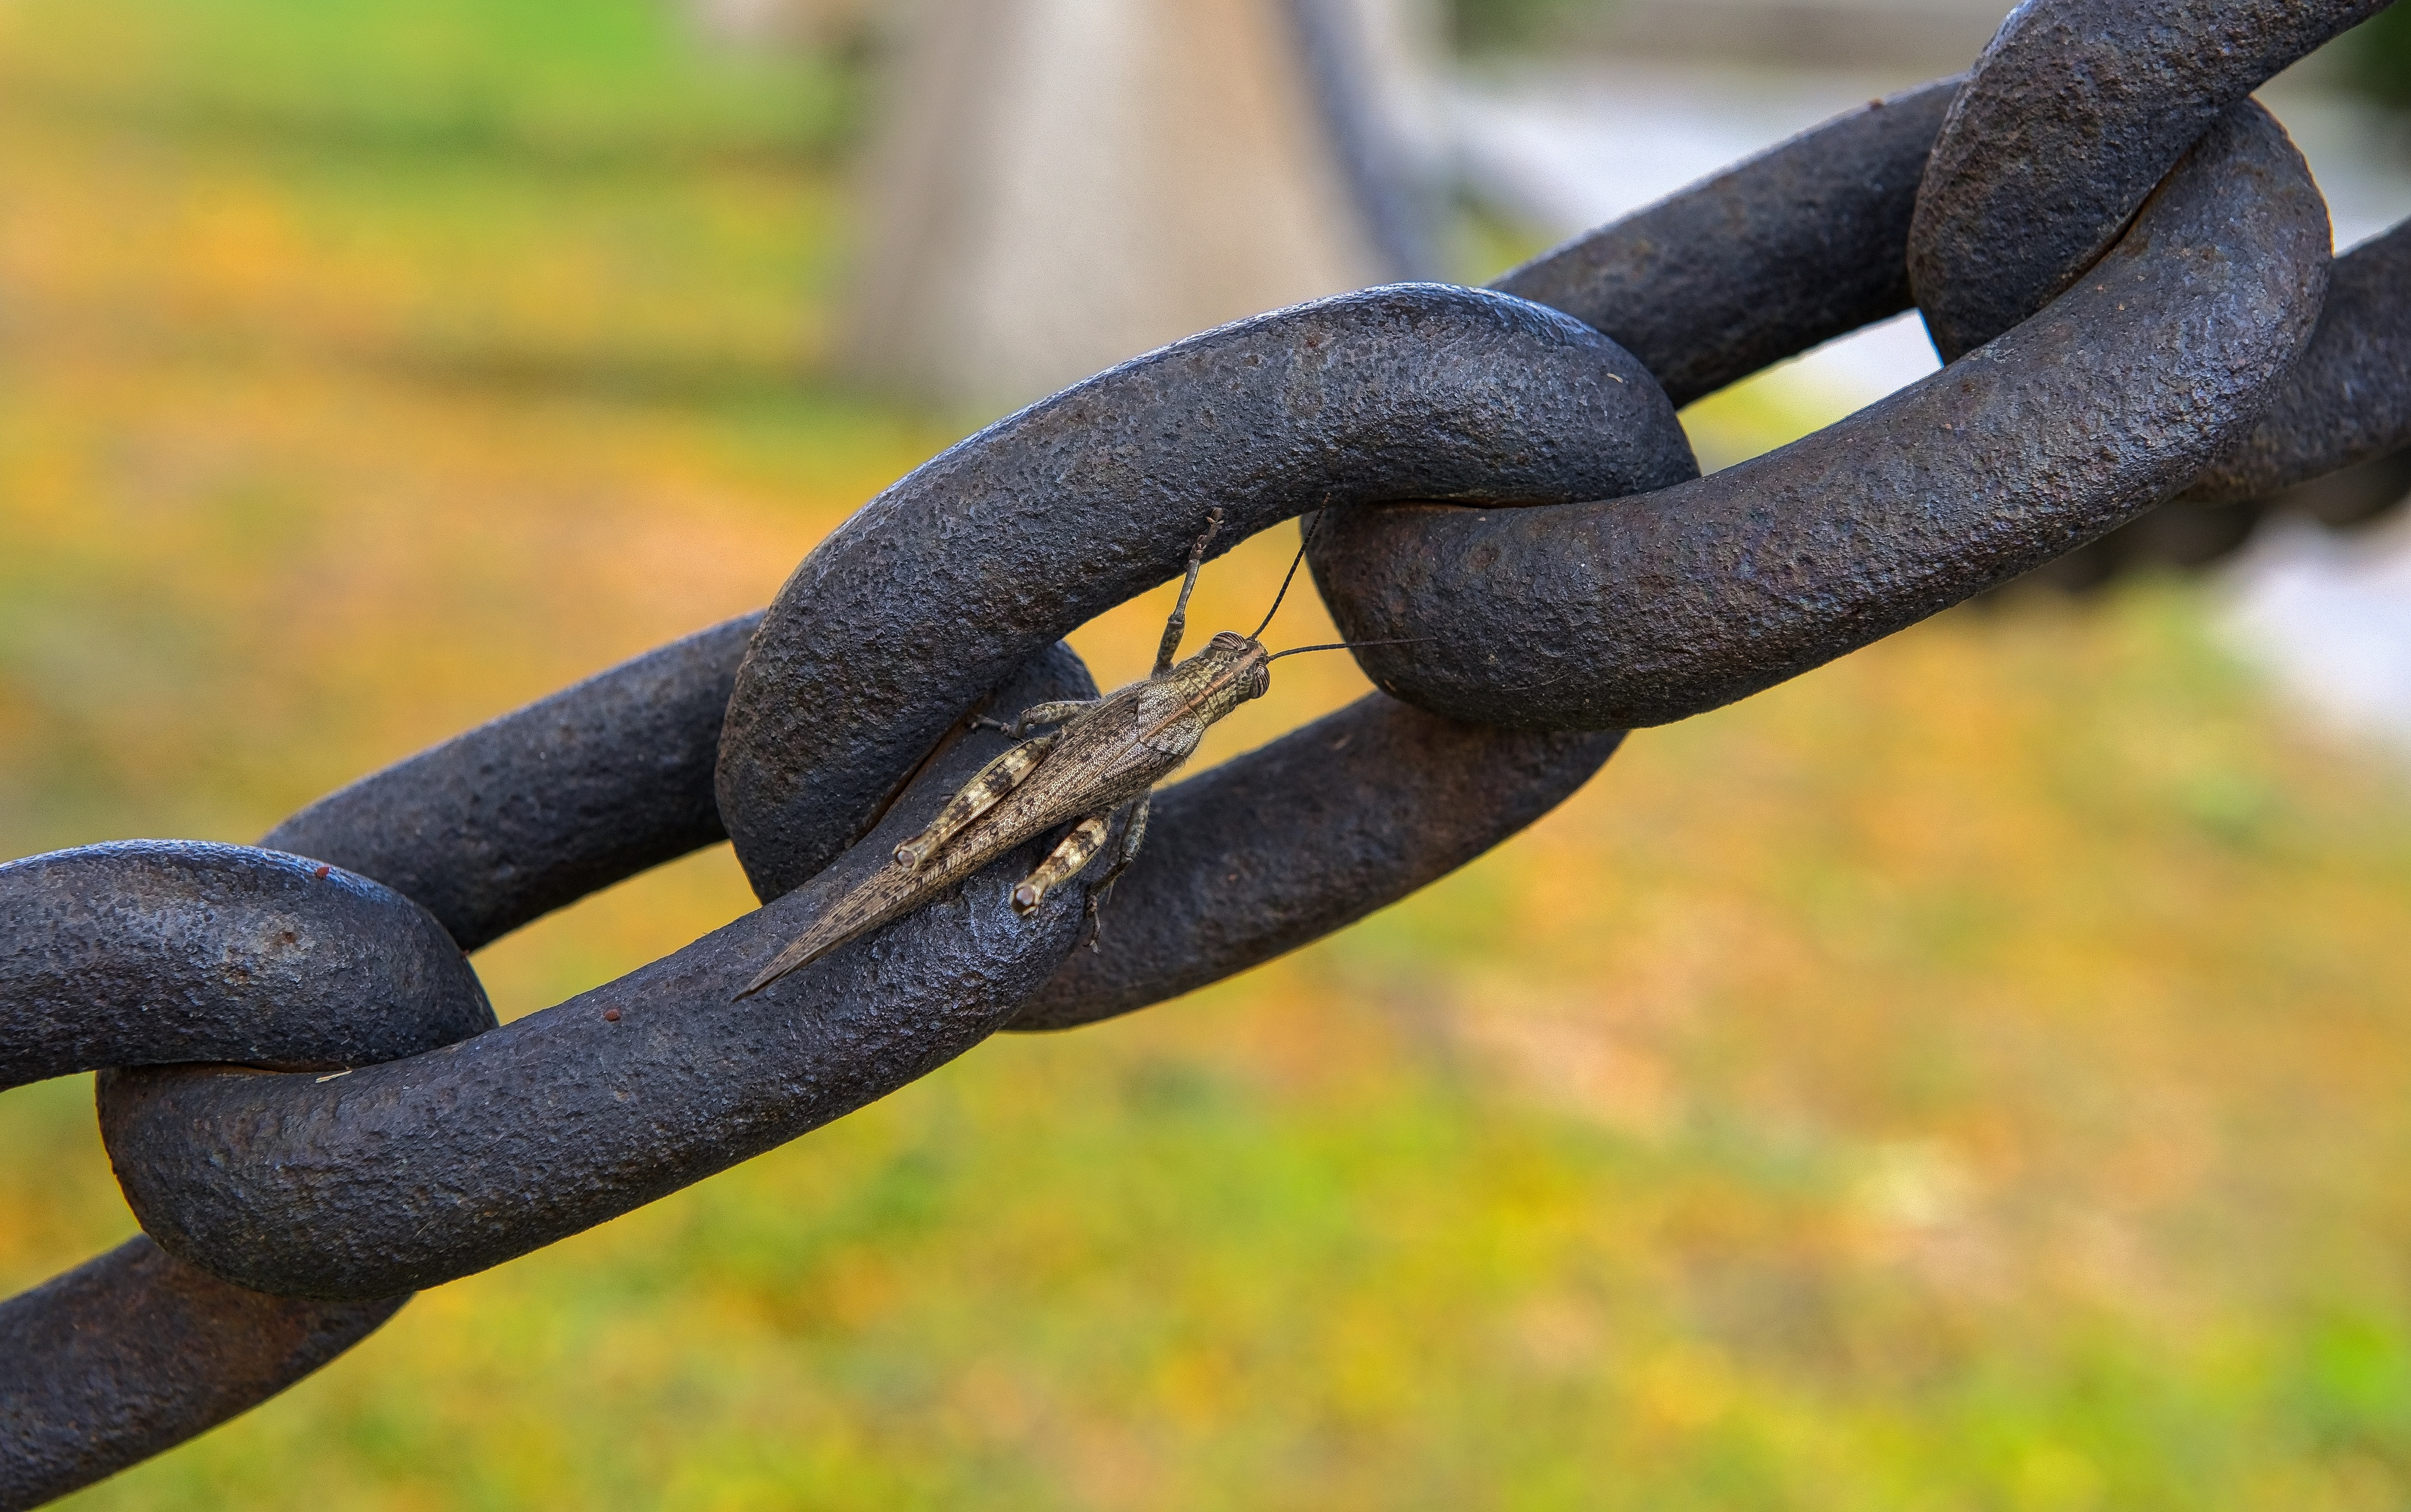
nature, branch, wildlife, insect, macro, bug, reptile, colorful, closeup, fauna, close up, snake, vertebrate, grasshopper, beetle, serpent, scaled reptile